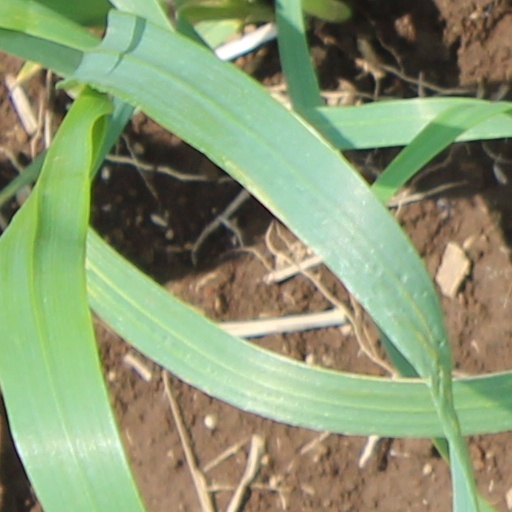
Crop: wheat